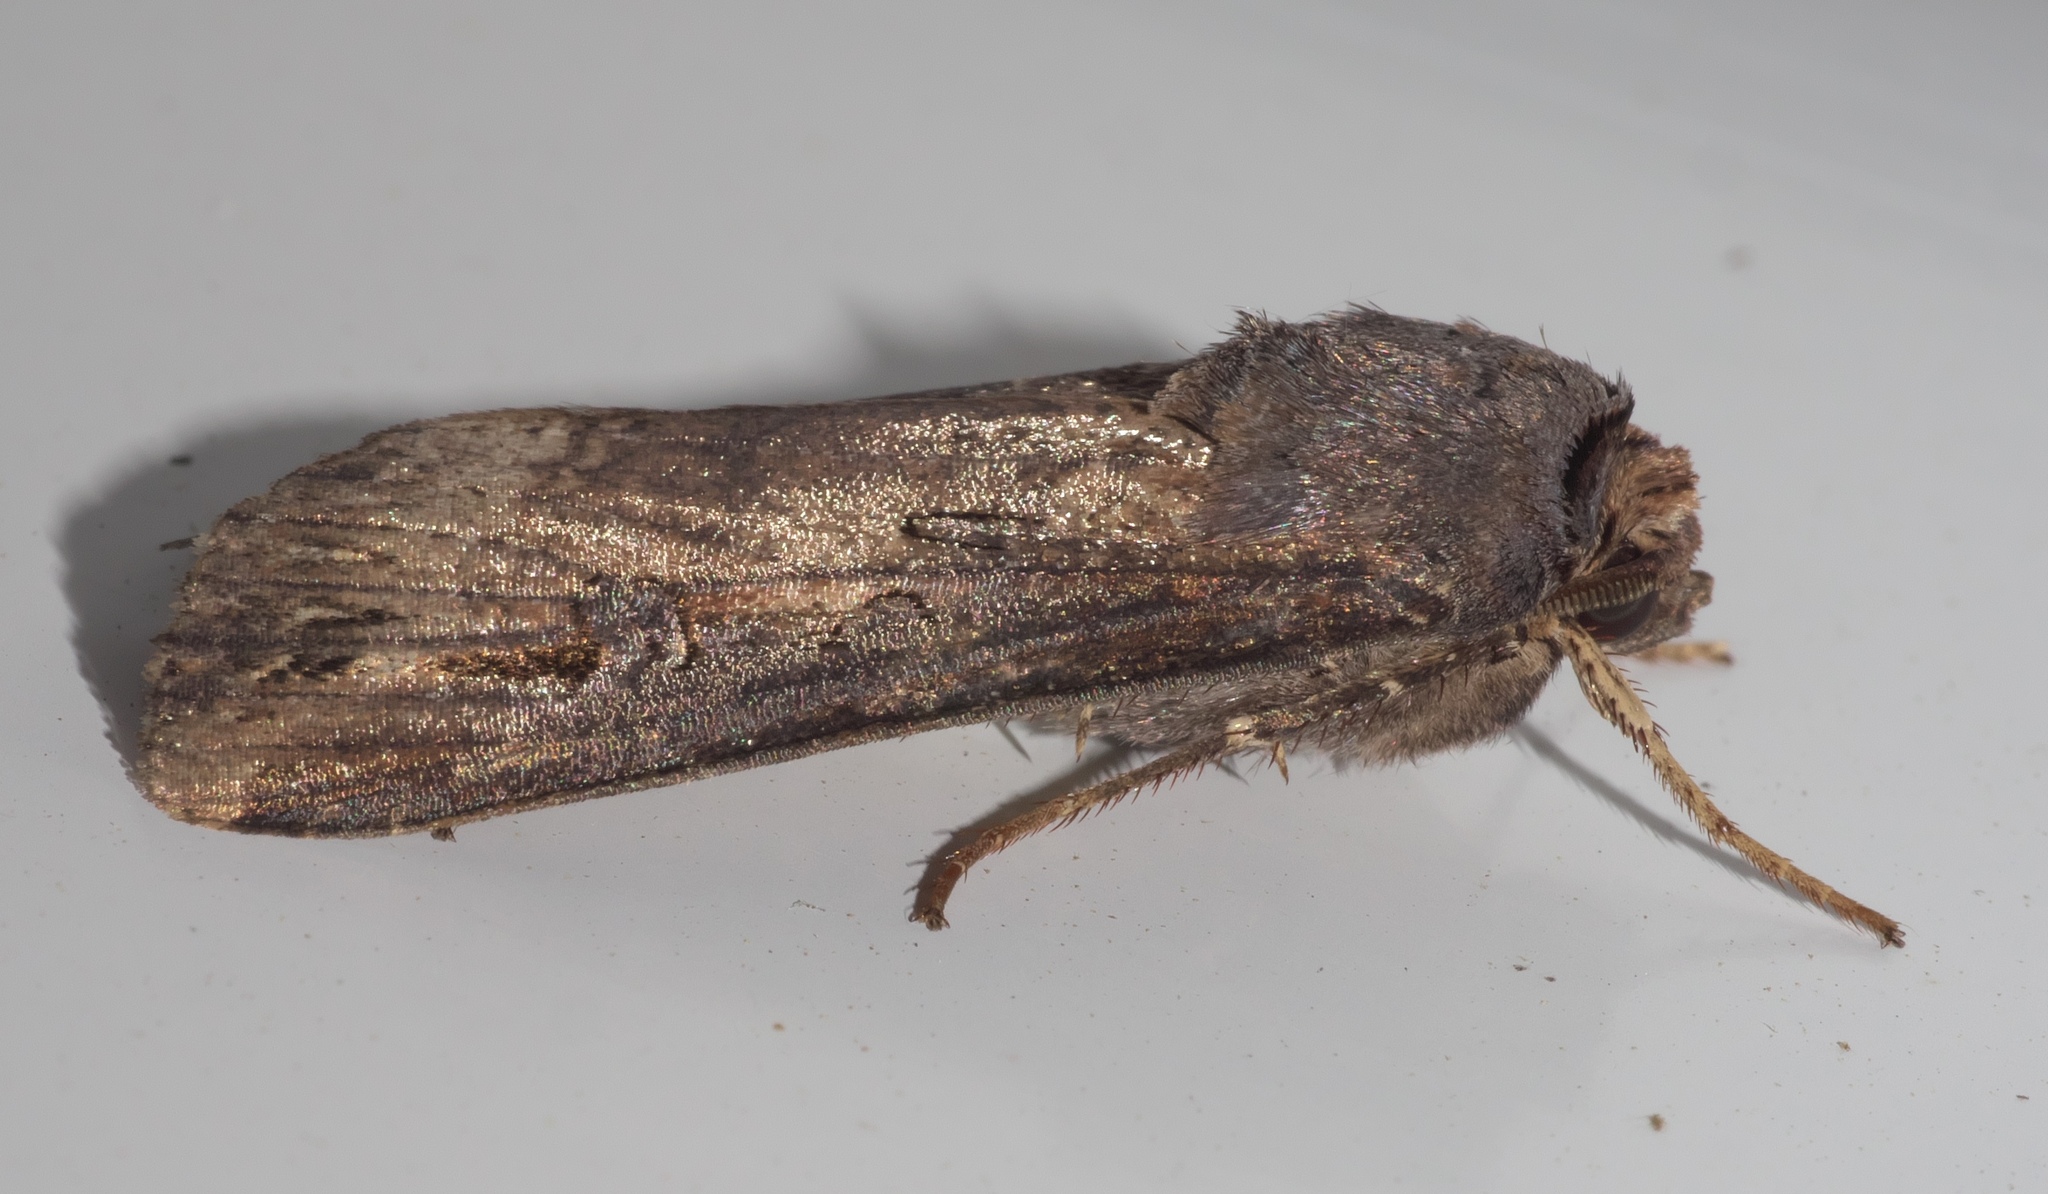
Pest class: cutworms